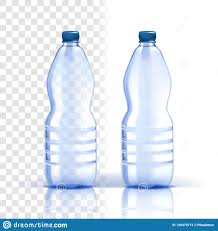
Waste category: plastic